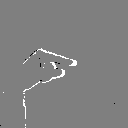
ASL letter: g